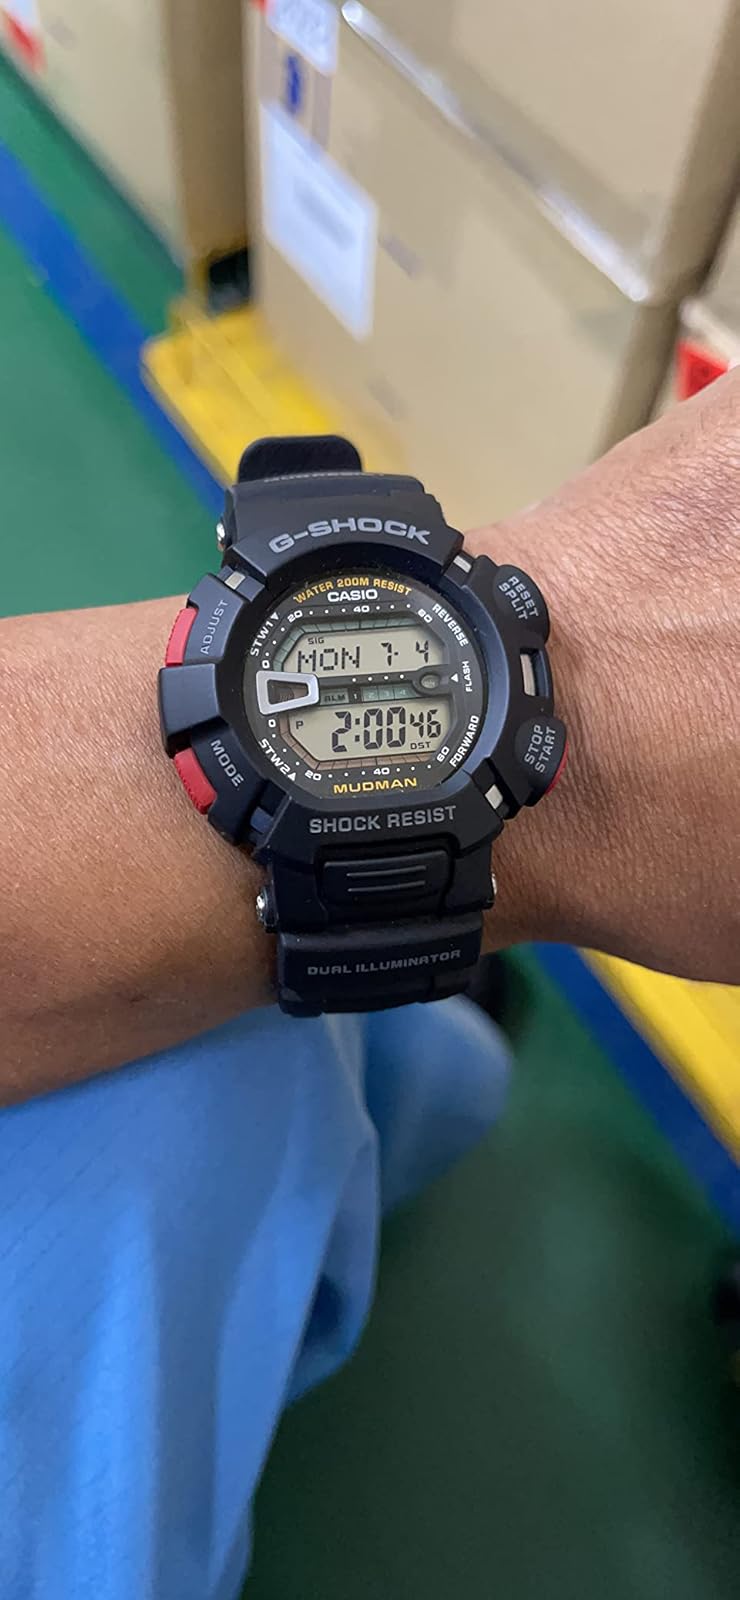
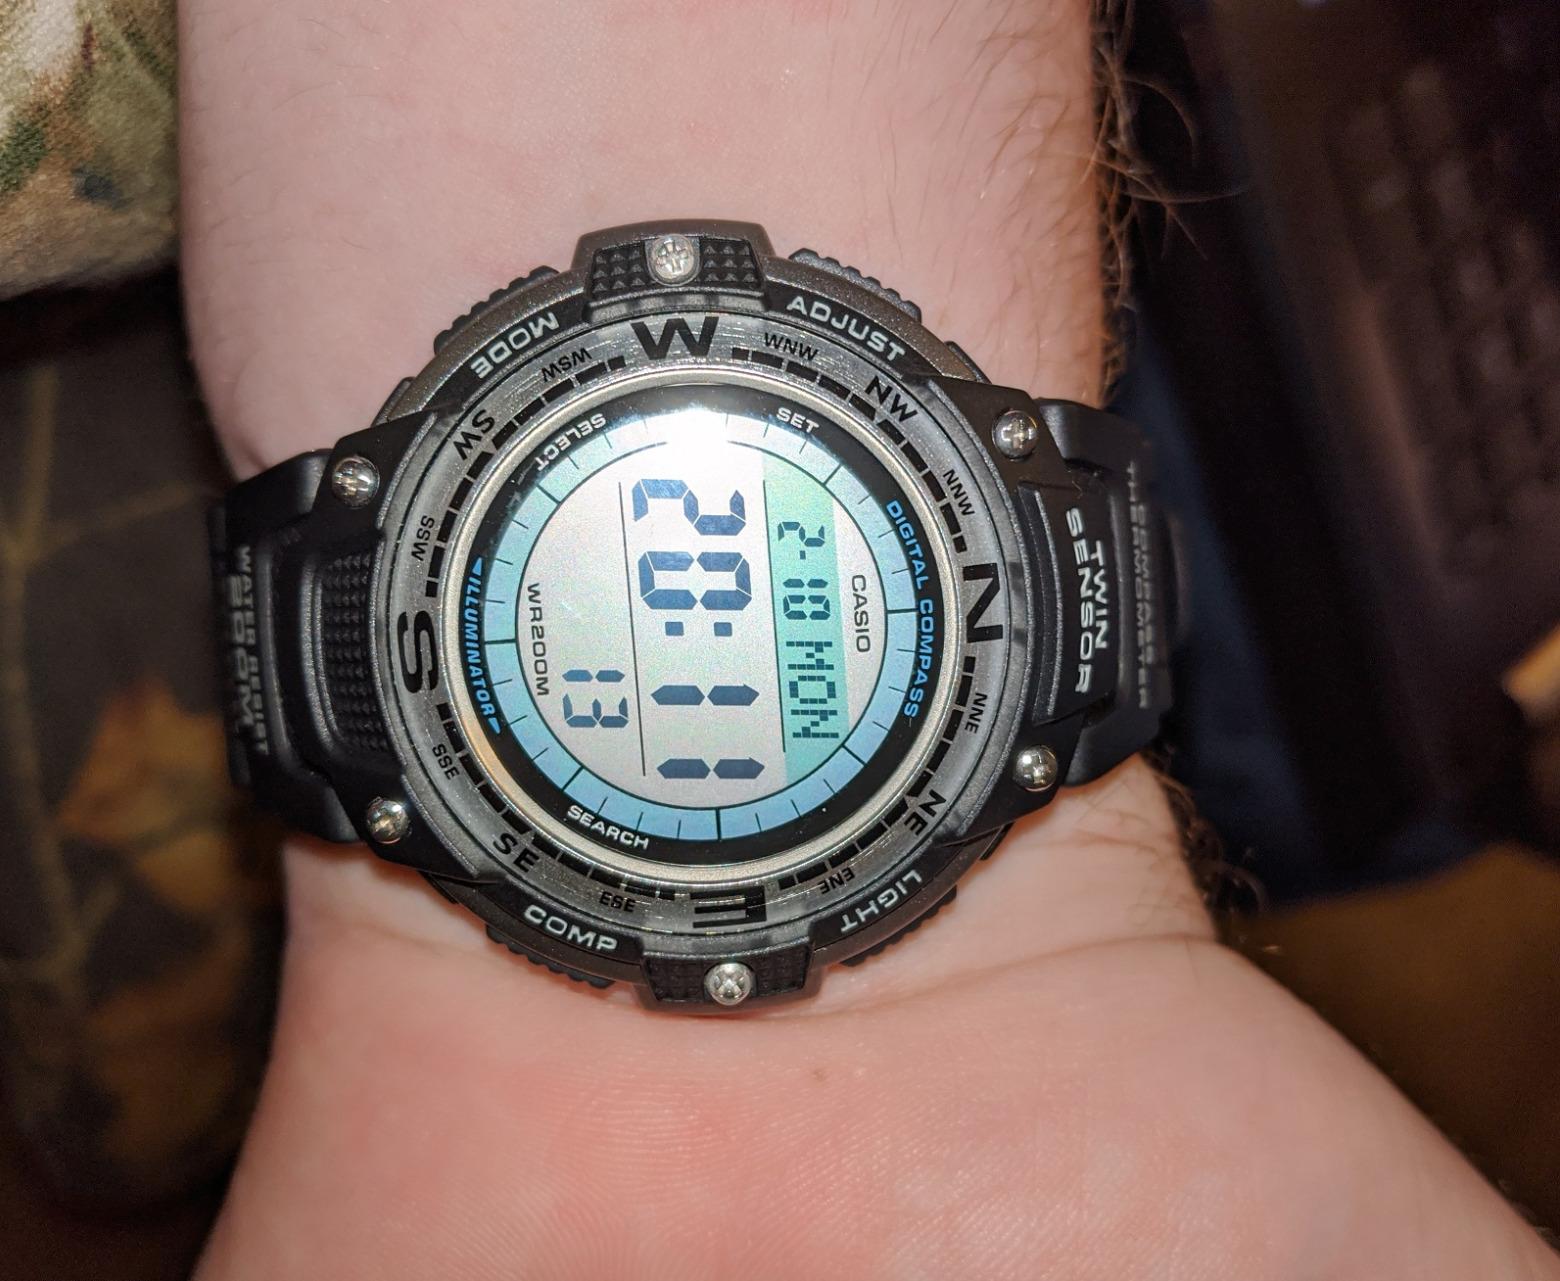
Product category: accessories_watch
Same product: no